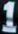
Number: 1